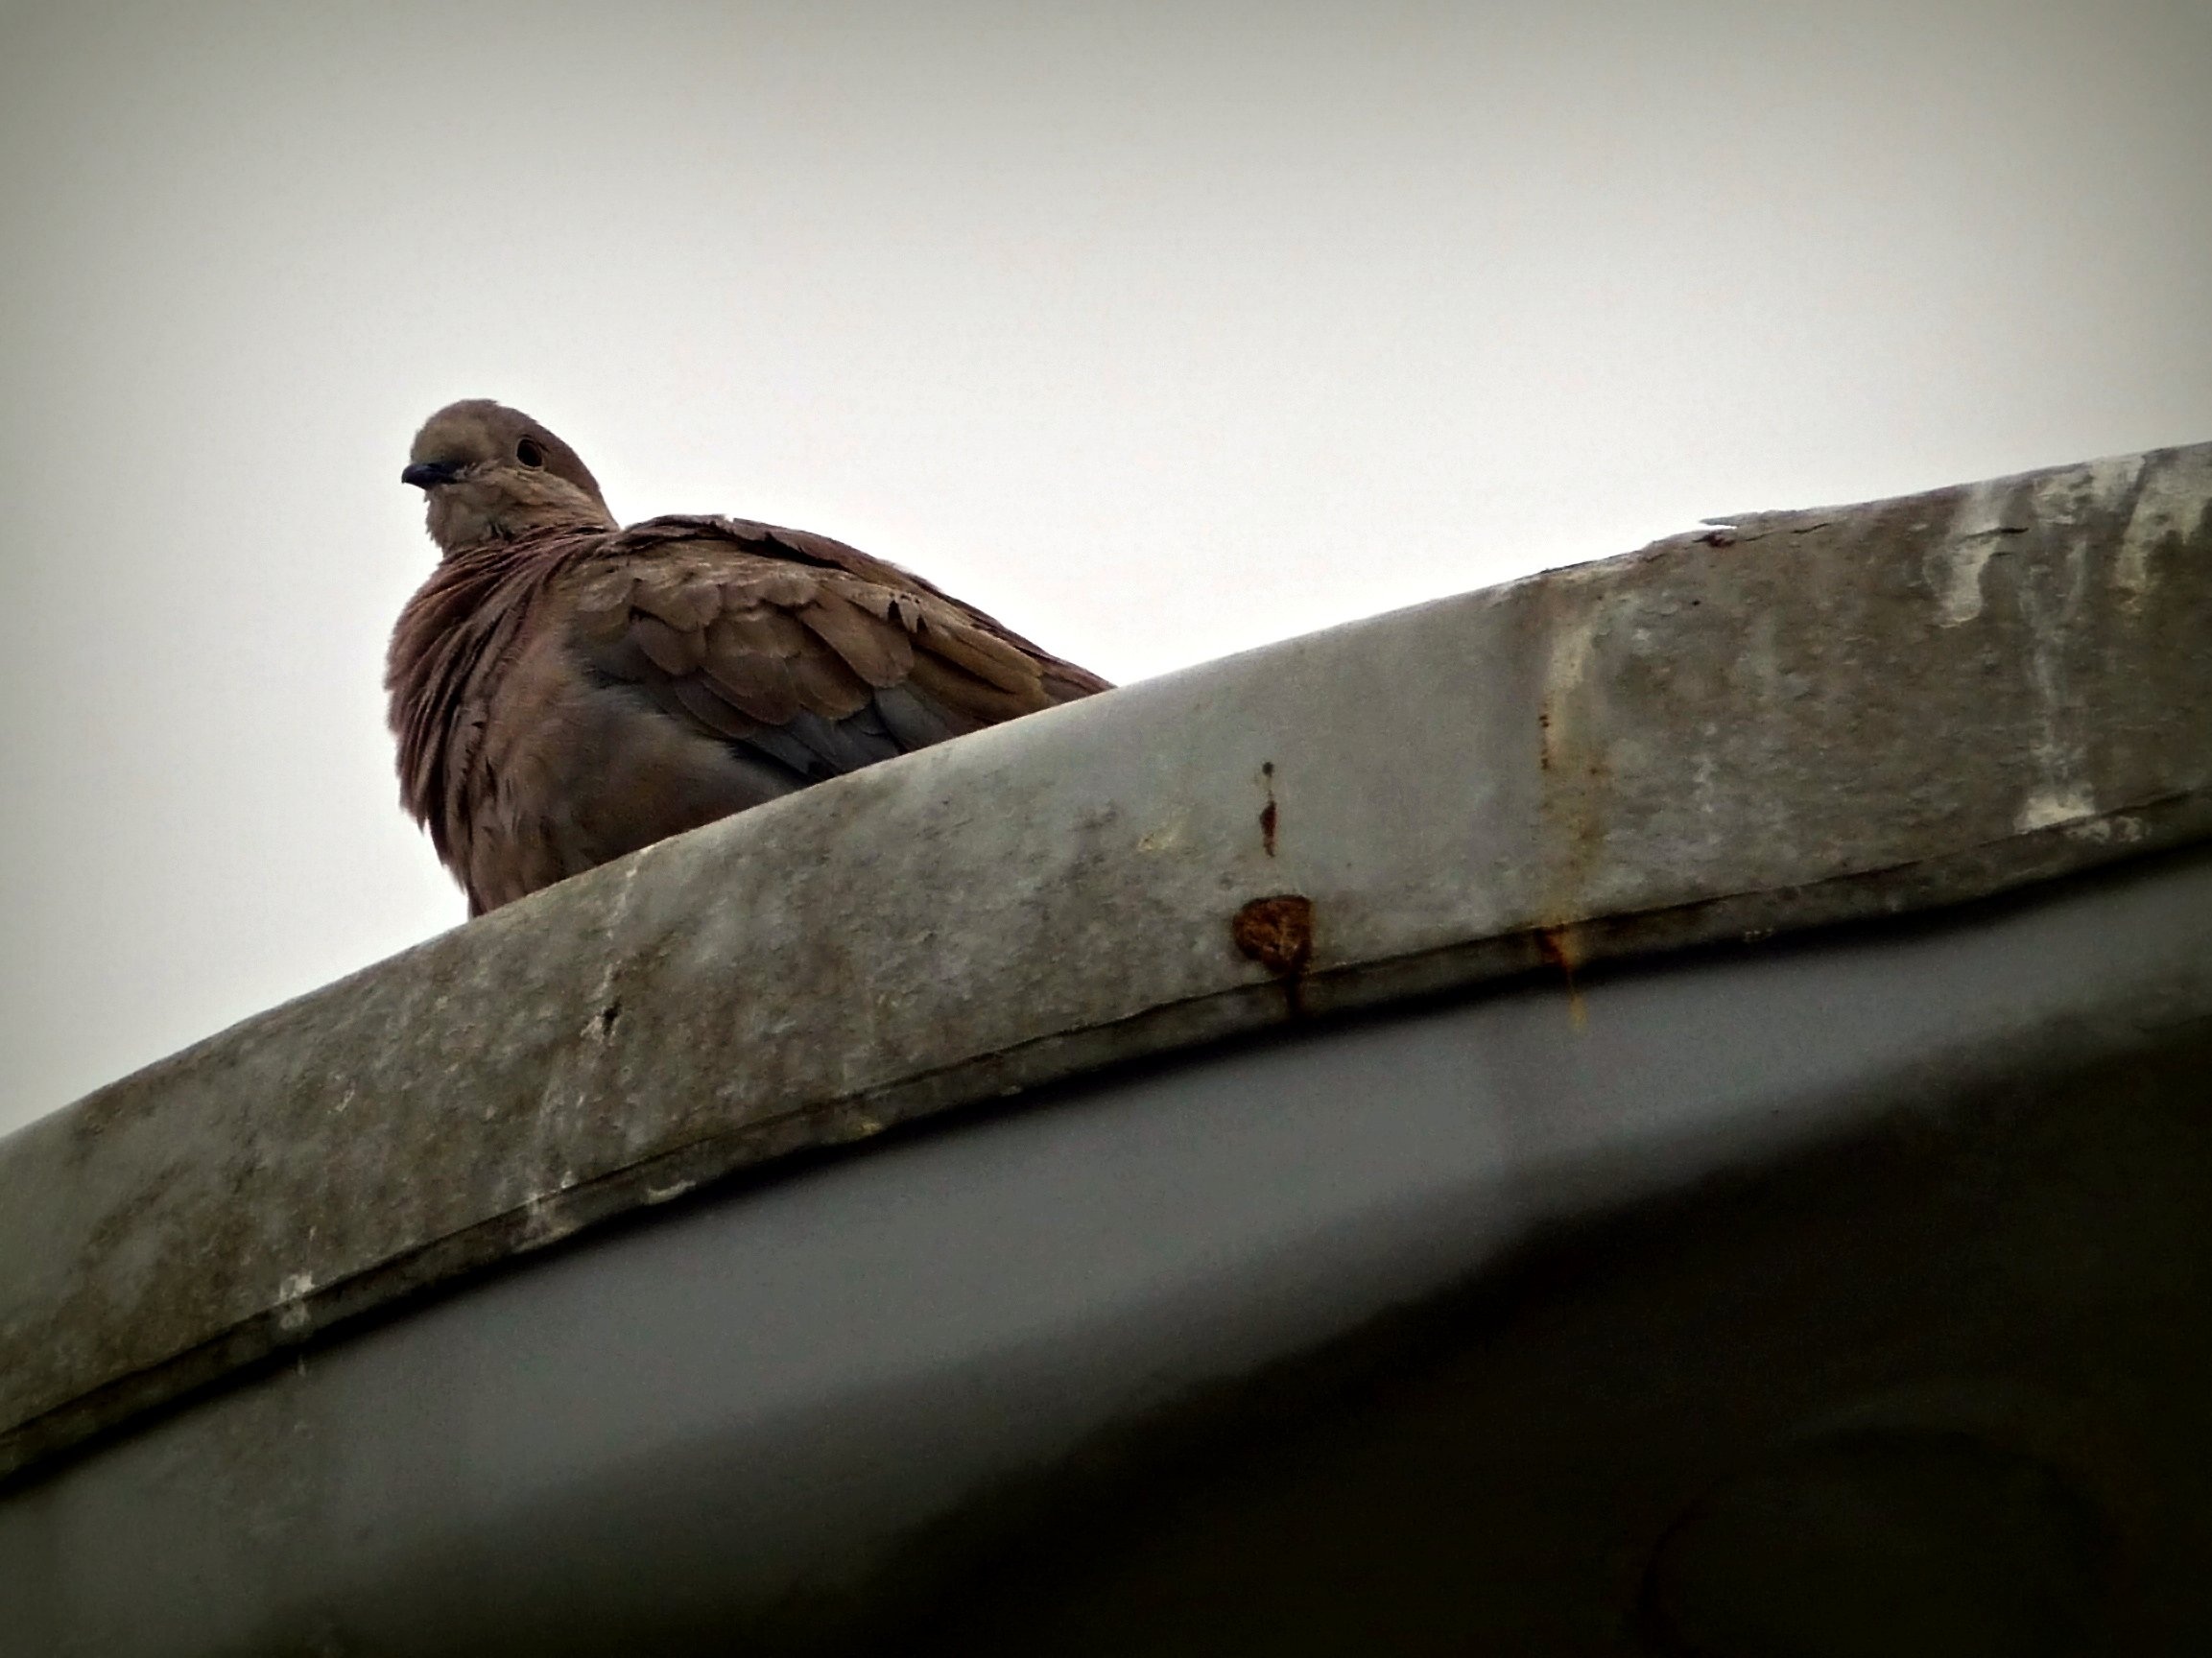
silhouette, bird, wing, light, sky, rust, fluffy, decay, close up, dove